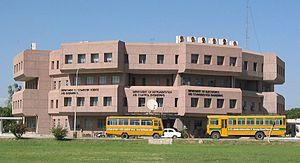
Les Instituts nationaux de technologie de l'Inde, sont un ensemble de 30 instituts universitaires publics en Inde. Les NIT offrent des filières de formation menant aux diplômes de bachelor, master et doctorat dans des domaines divers d'ingénierie et de technologies. Chaque NIT est autonome et a le droit de construite ses propres filières.